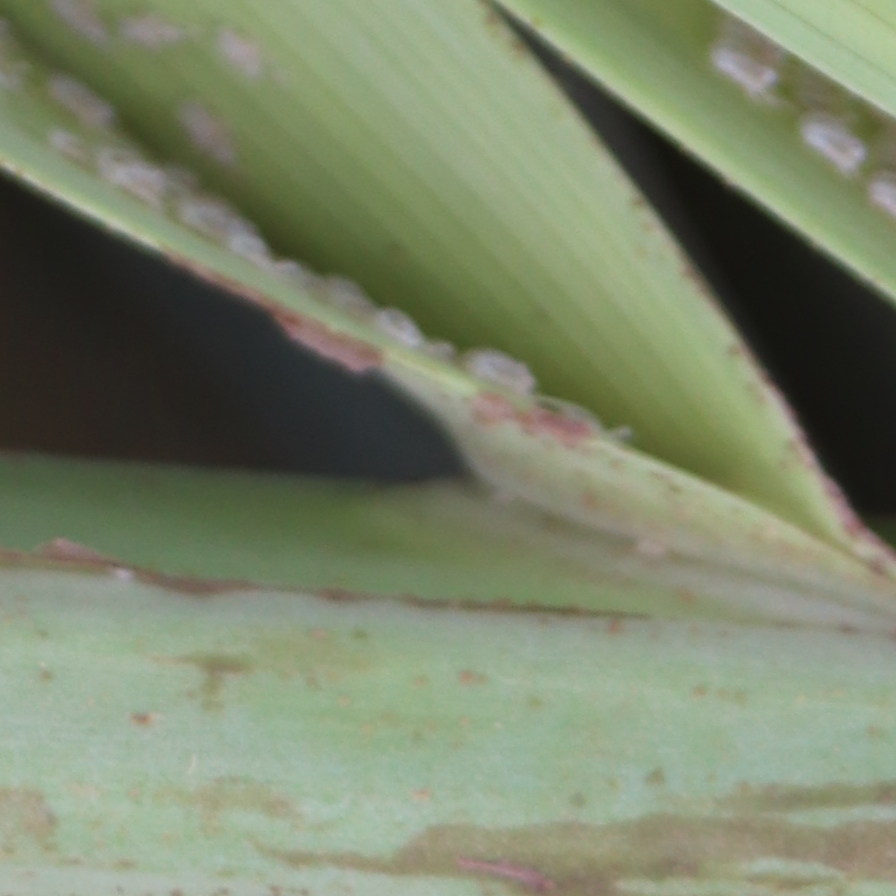
Label: Dubas